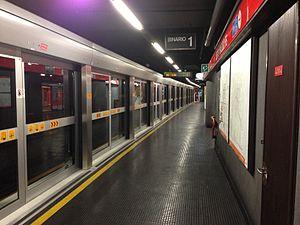
Sesto 1ᵒ Maggio est une station de la ligne 1 du métro de Milan, terminus de la ligne, située sur la commune de Sesto San Giovanni.